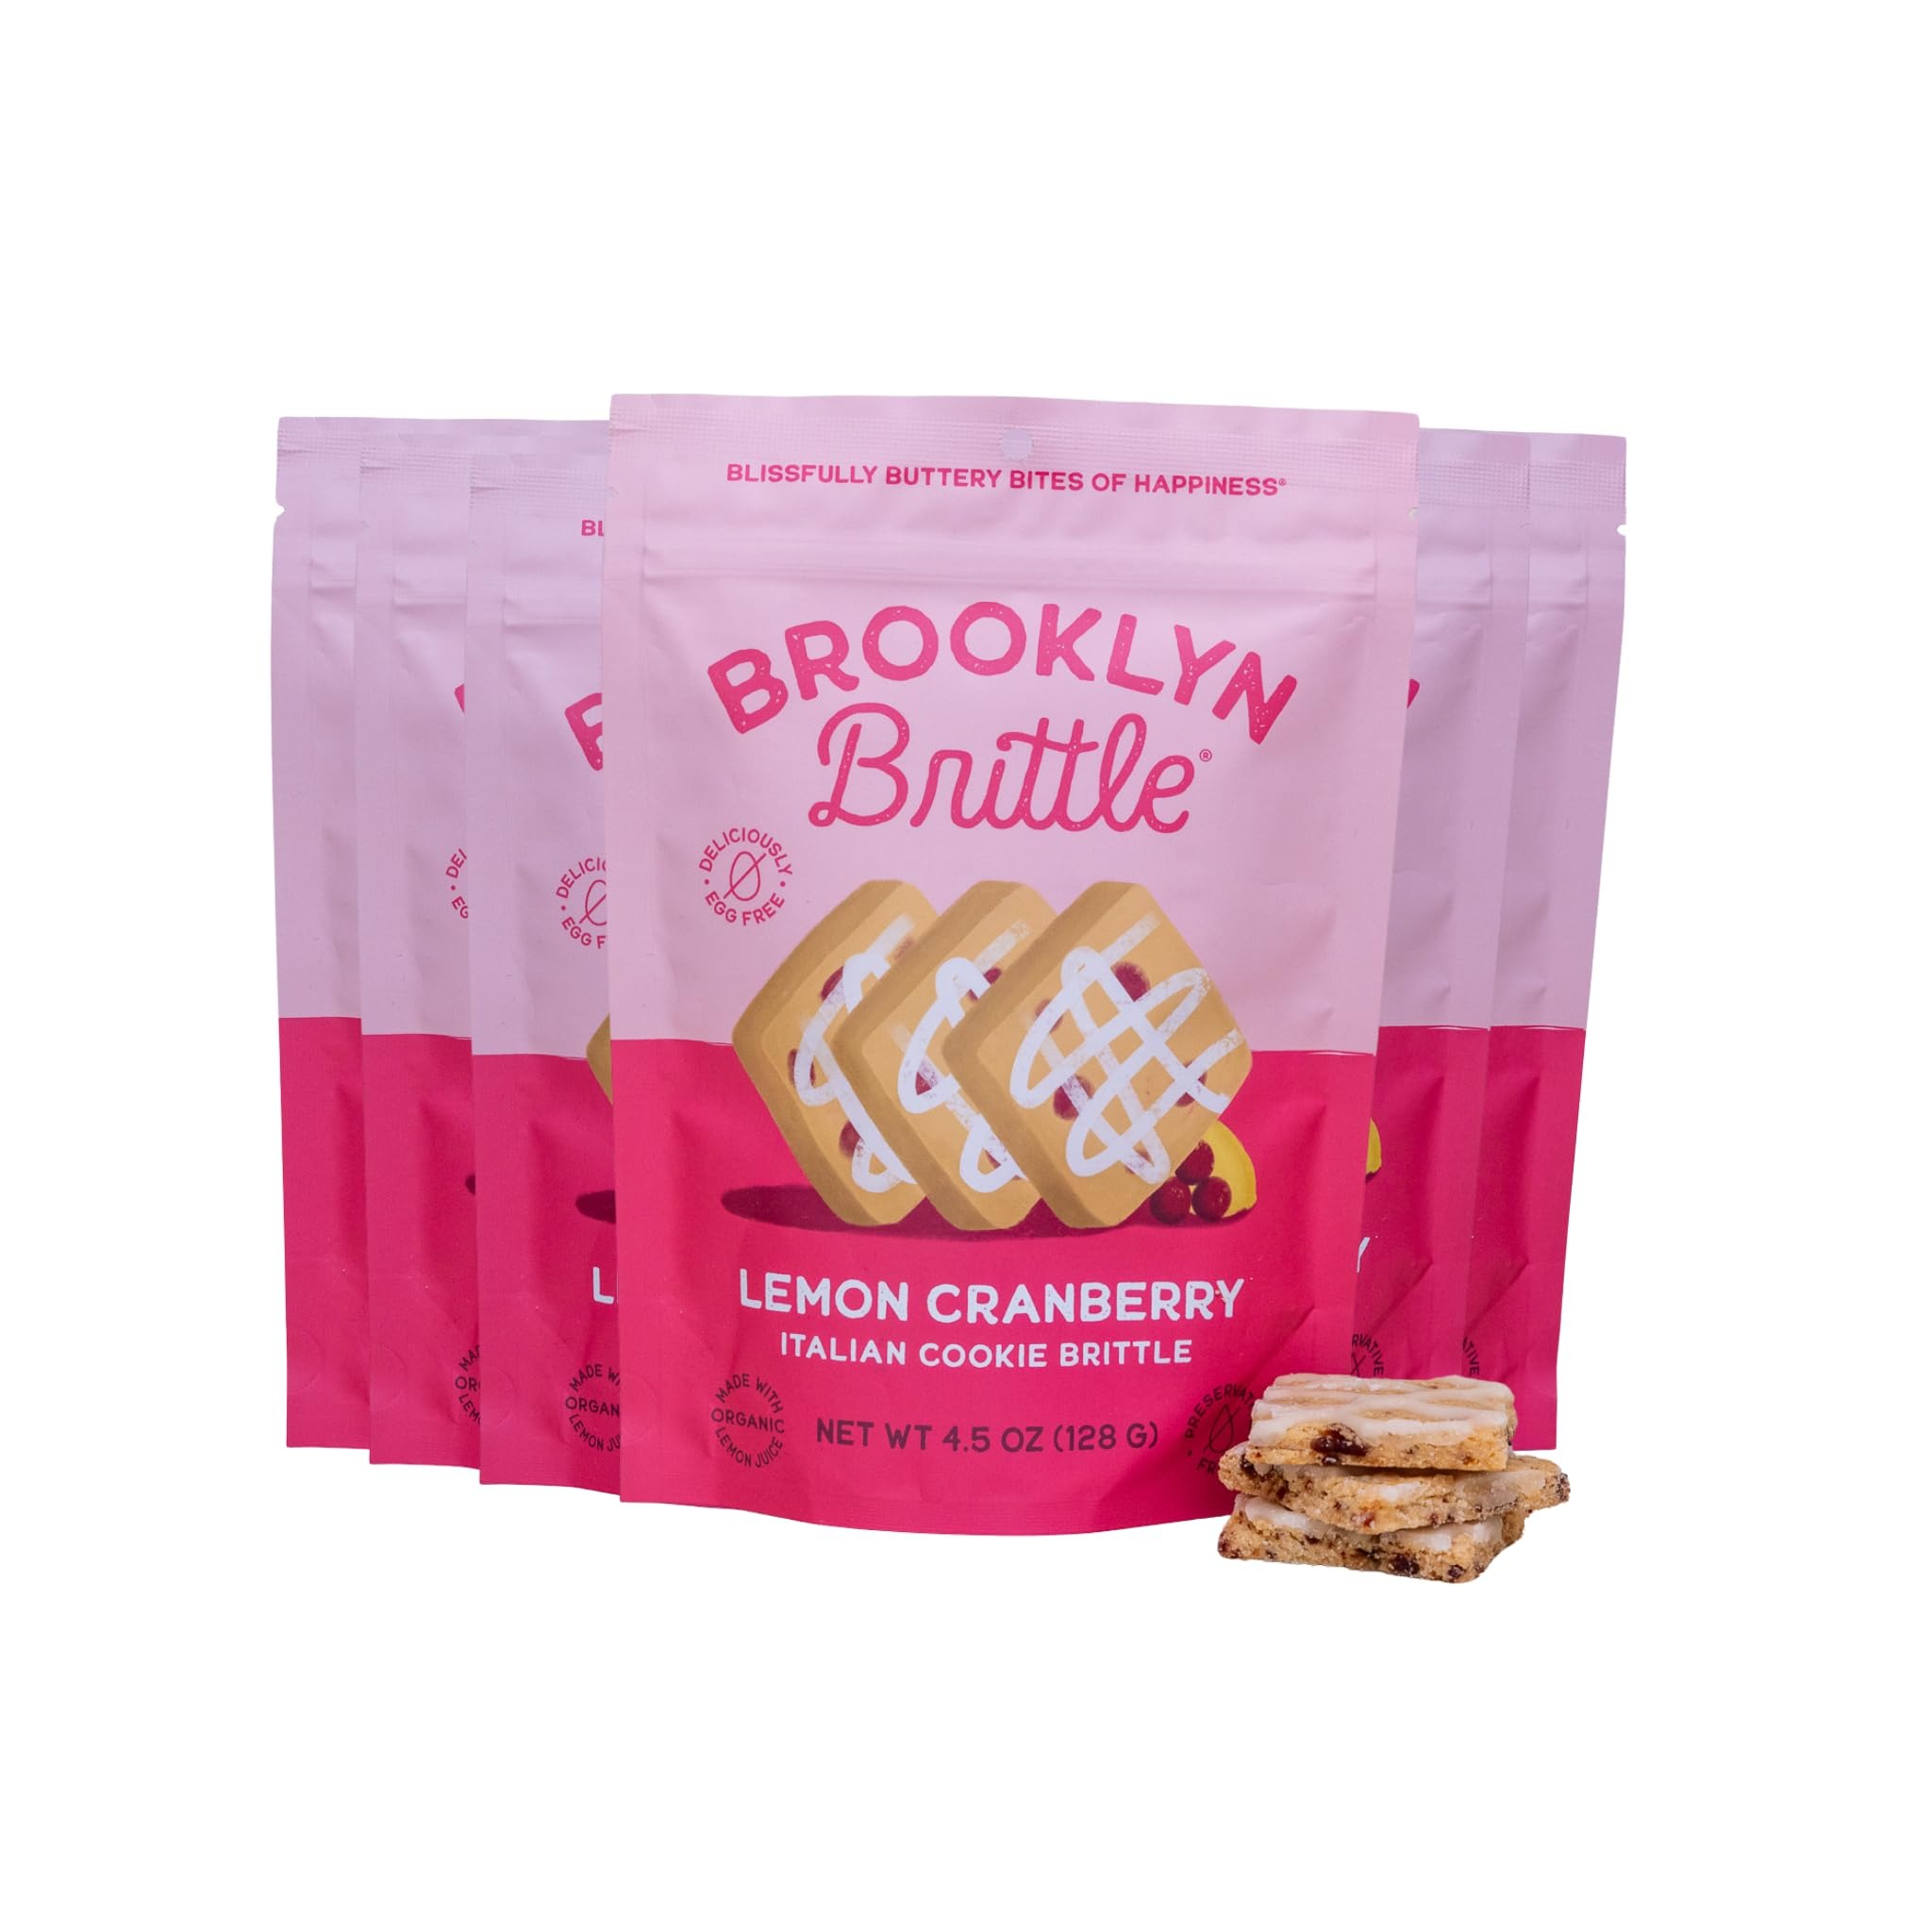
Item Name: Brooklyn Brittle Lemon Cranberry Italian Cookie Brittle – Light, Crunchy & Refreshing Gourmet Snack – Sweet & Tart Baked Treats – Perfect for Tea Time, Picnics & Gifting – 4.5Oz, Pack of 6
Bullet Point 1: Bright & Refreshing Flavor – Indulge in the perfect balance of zesty lemon and tart cranberry, combined into a crisp, buttery Italian cookie brittle that delivers a delightful crunch with every bite. A satisfying treat for citrus lovers.
Bullet Point 2: Perfect for Any Occasion – Whether you’re enjoying an afternoon tea, packing a picnic, or looking for a light snack to brighten your day, this gourmet cookie brittle is a delicious companion that pairs well with coffee, tea, or lemonade.
Bullet Point 3: Handmade Quality – Made with premium ingredients and carefully baked to perfection, Brooklyn Brittle delivers an artisanal snacking experience. Enjoy the taste of handmade, small-batch treats with every bite.
Bullet Point 4: Great for Gifting & Sharing – Packaged in convenient snack-size packs, this cookie brittle makes a thoughtful gift for food lovers, a sweet treat for family gatherings, or a delightful addition to dessert boards and party spreads.
Bullet Point 5: Convenient & Travel-Friendly – Individually packed for freshness, these 0.99 oz snack packs are perfect for on-the-go snacking, lunchboxes, road trips, or keeping at your desk for a quick, satisfying bite.
Product Description: Experience the perfect harmony of citrus and cranberry in Brooklyn Brittle Lemon Cranberry Italian Cookie Brittle. Crafted with premium ingredients, this gourmet snack delivers a crispy, buttery texture with a bright and refreshing taste. Perfectly portioned for snacking on the go, tea time, or sharing with loved ones, these handcrafted treats offer a delightful balance of sweet and tart flavors. Whether paired with your favorite beverage or enjoyed straight from the pack, Brooklyn Brittle Lemon Cranberry is a must-have for anyone who loves light, flavorful treats.Made with fresh lemon juice and chunks of ruby cranberries, these cookie brittles are guaranteed to put you in a sun-kissed mood. Indulge with an icy cold lemonade! Each snack pack contains 2 cookie brittles.
Value: 27.0
Unit: Fl Oz

Price: 62.95